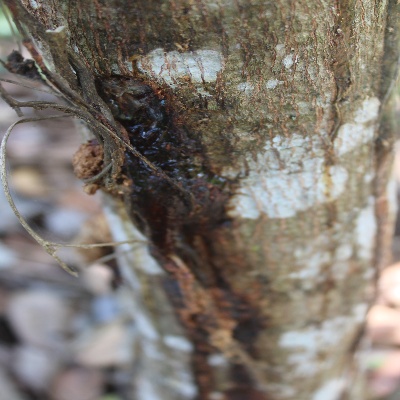
Crop: Cashew
Condition: gumosis